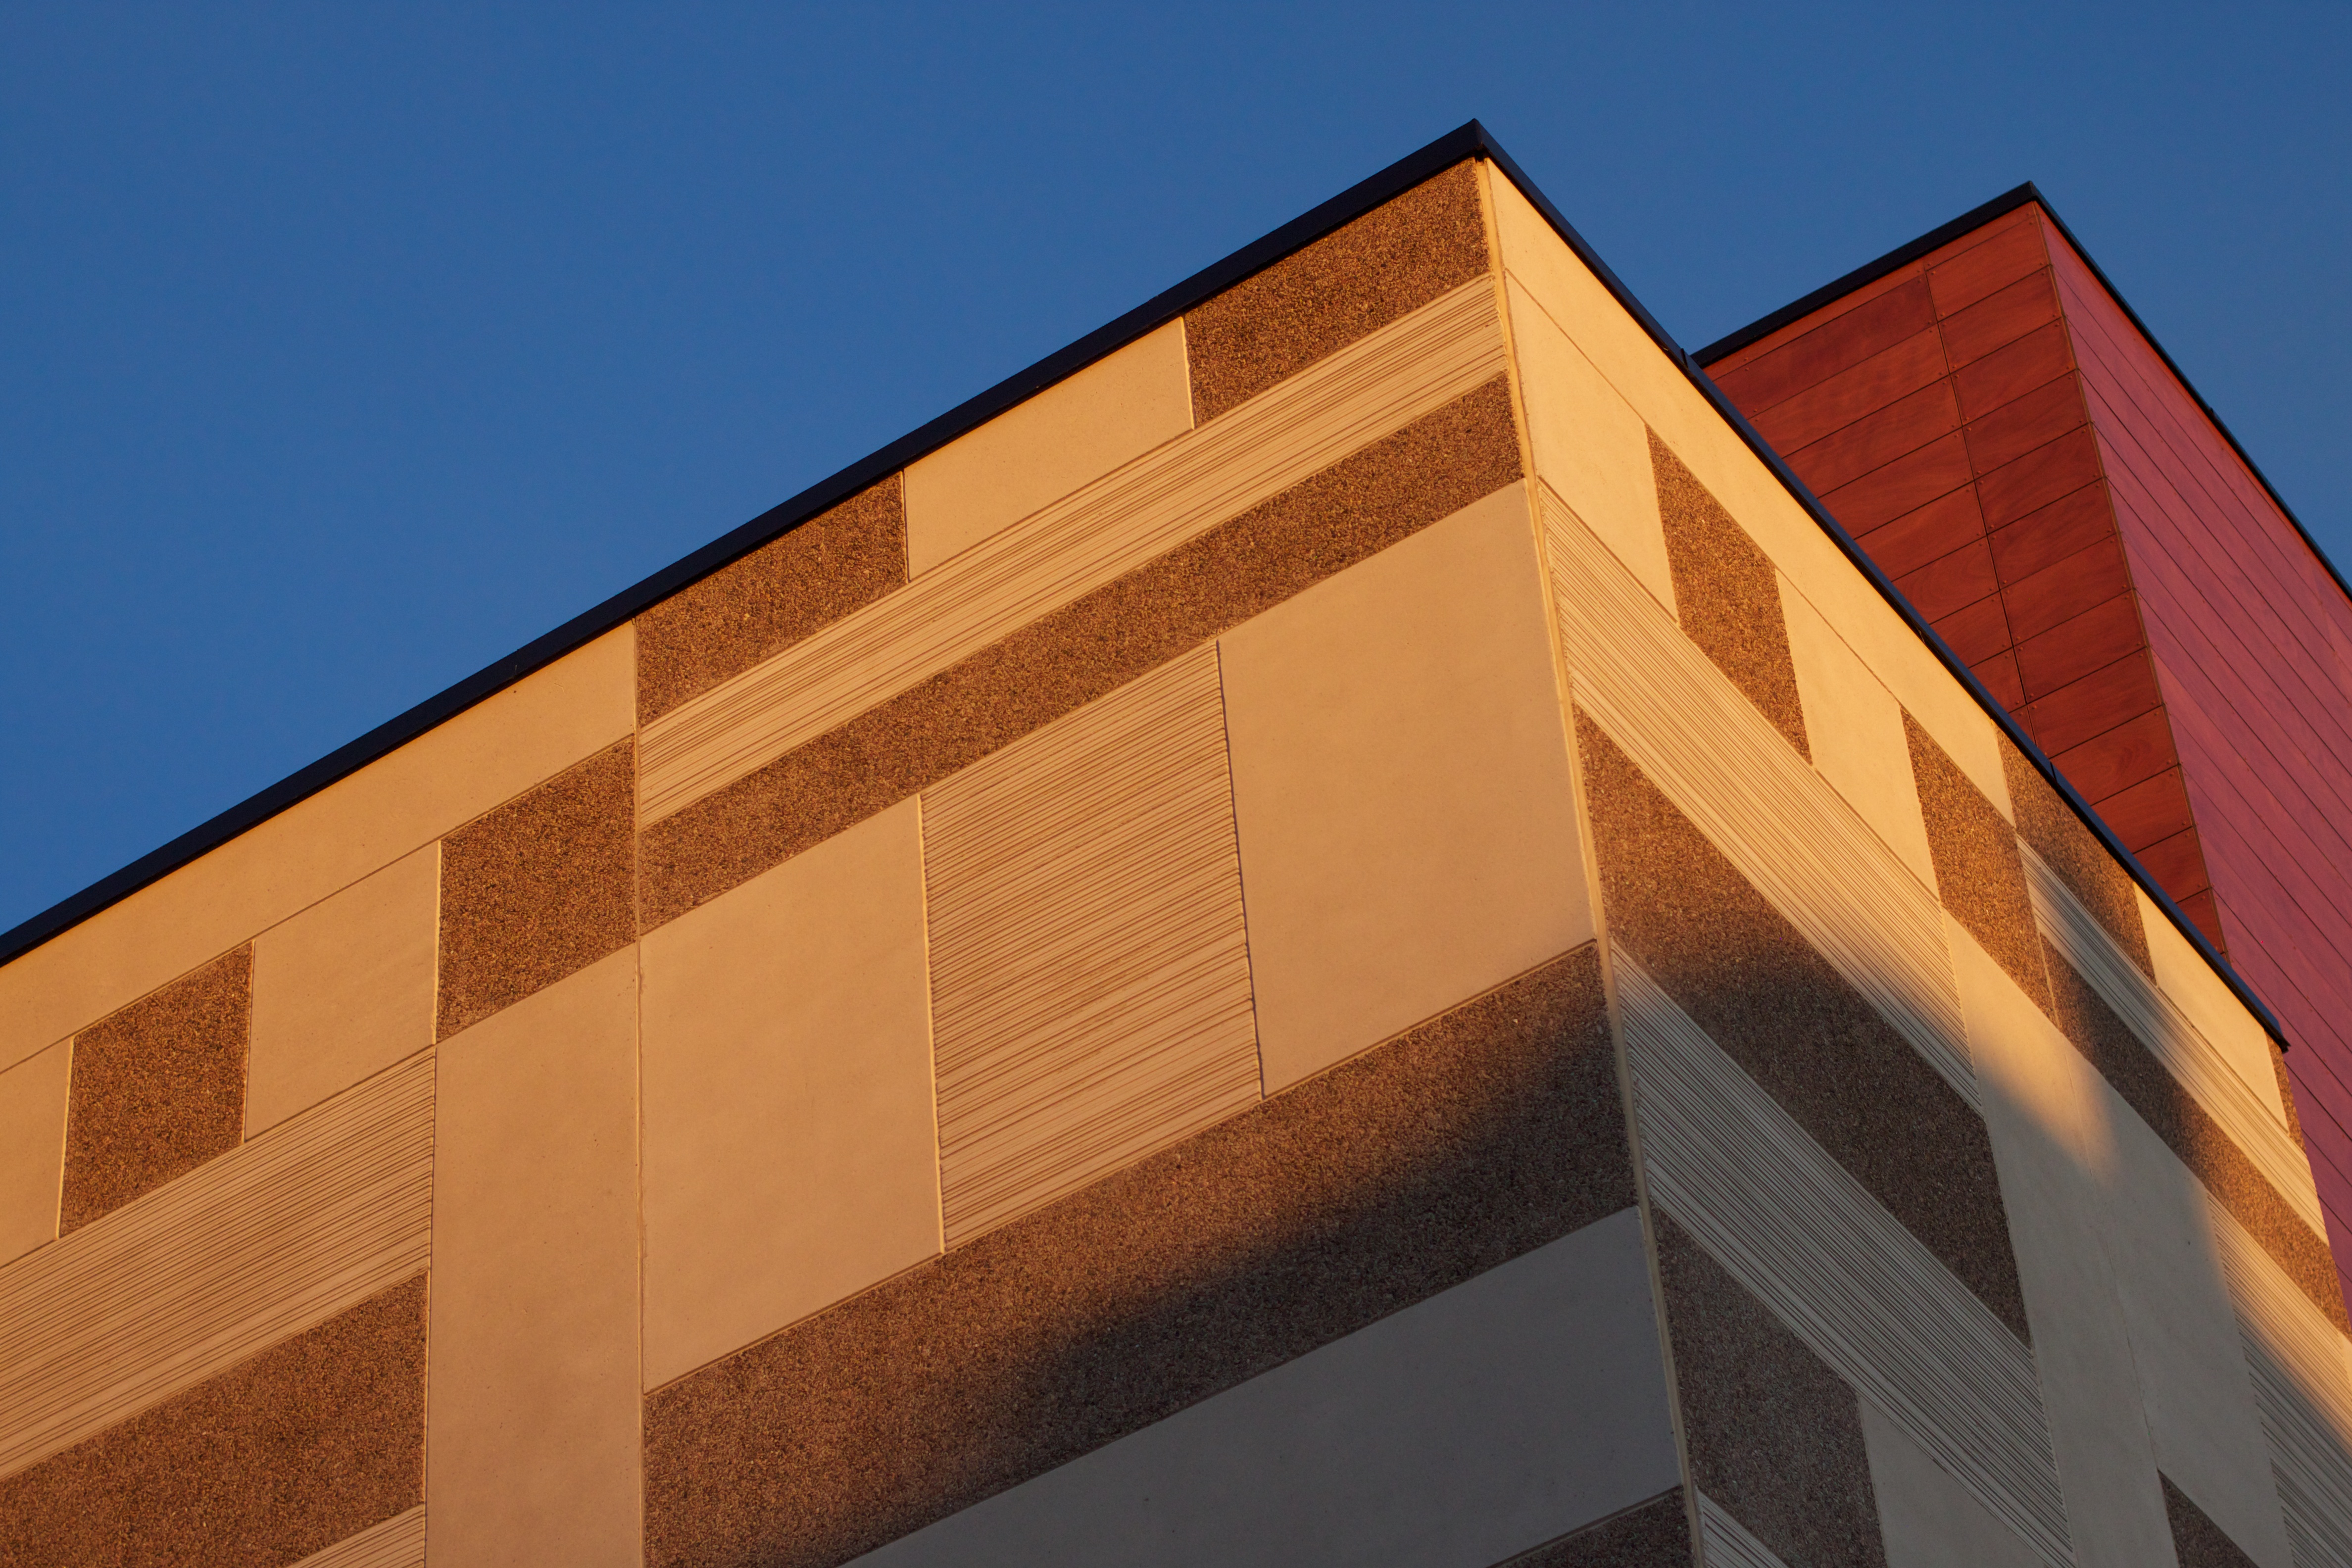
architecture, wood, house, color, facade, professional, design, odyssey, siding, daylighting